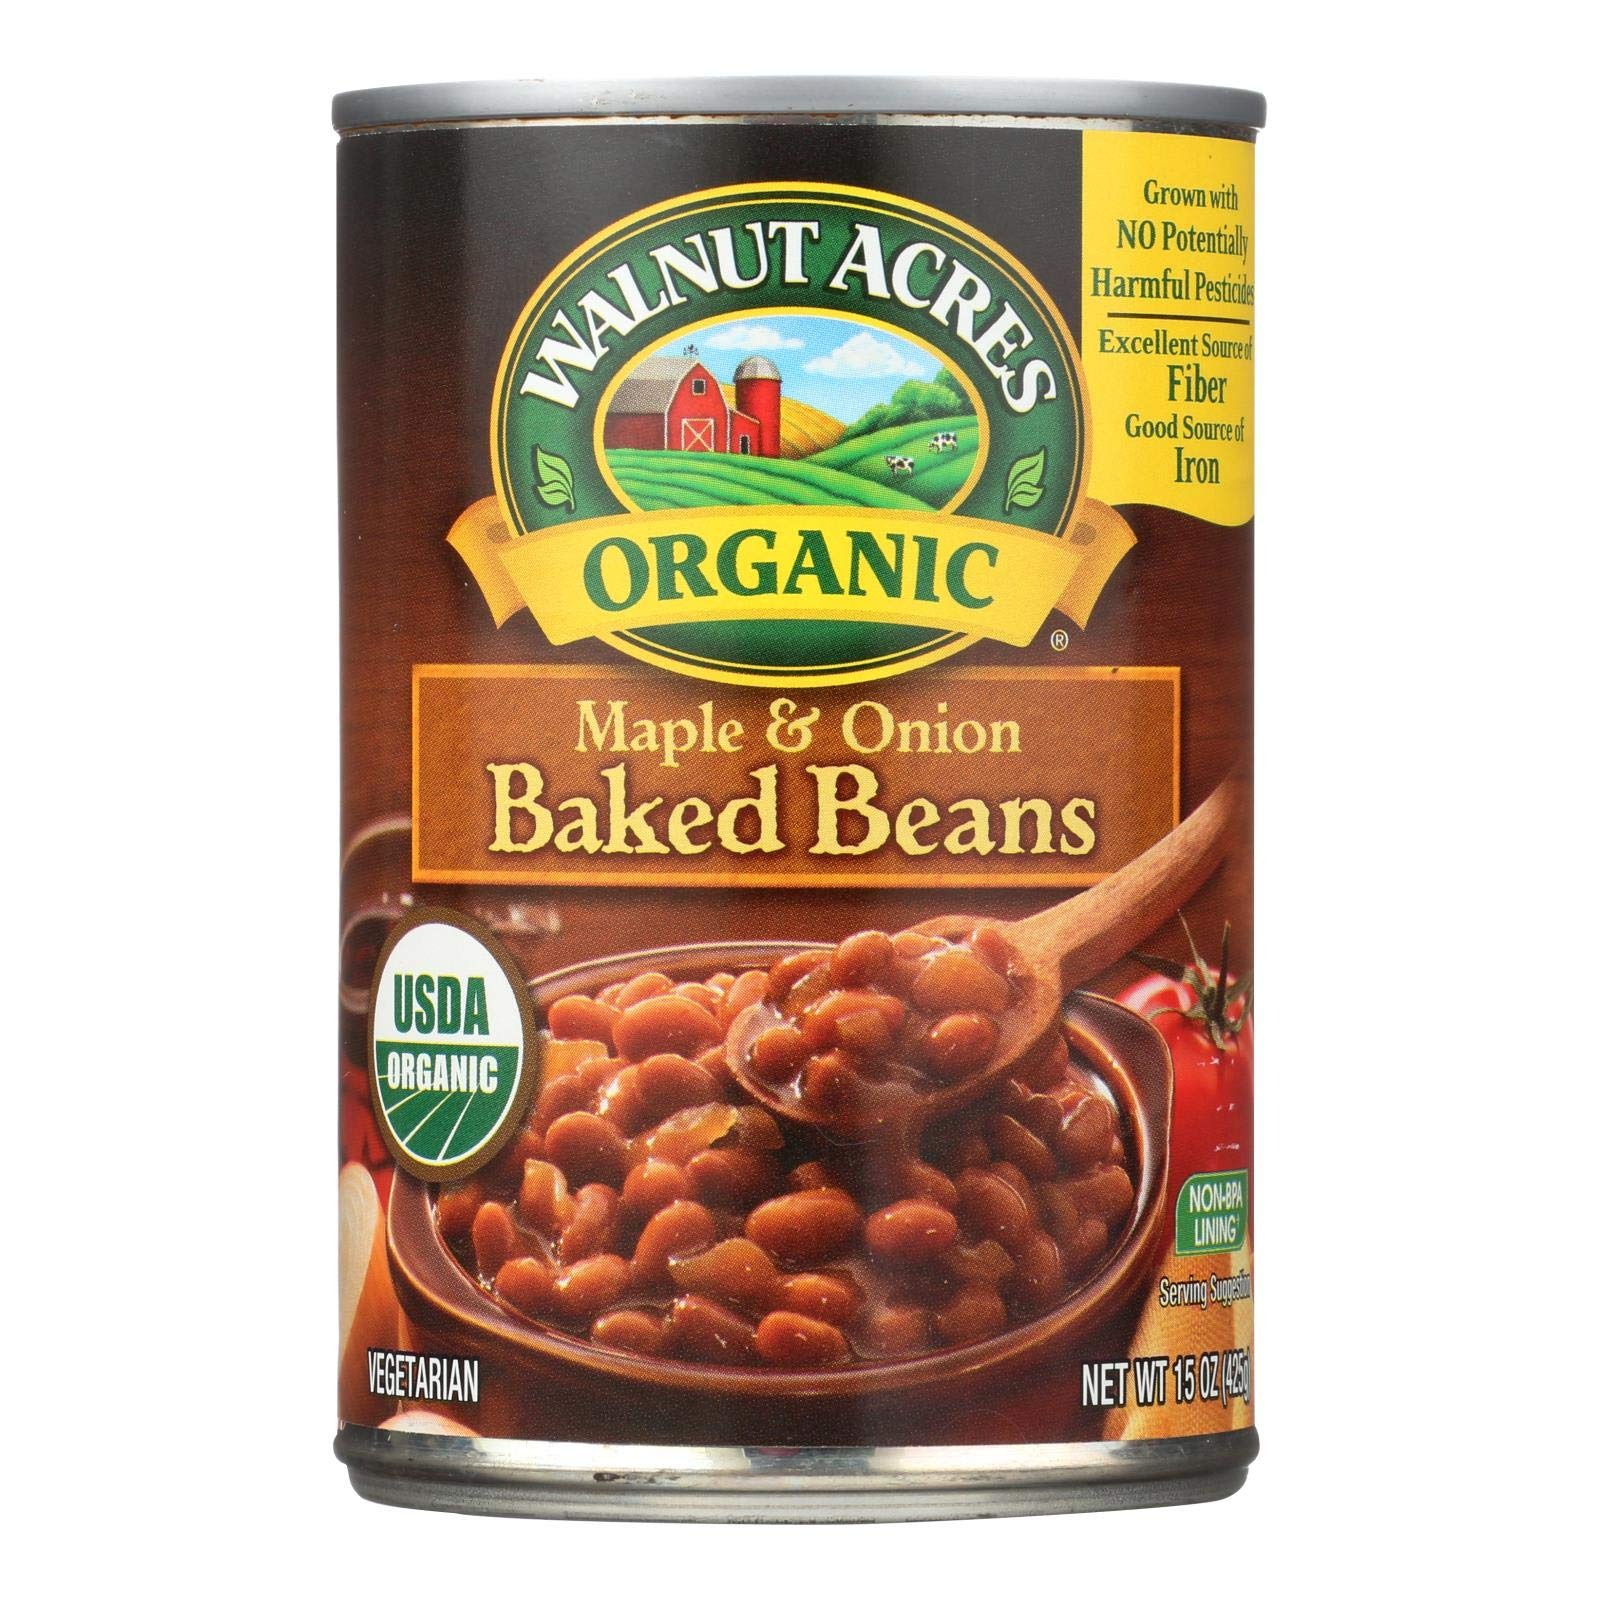
Item Name: Walnut Acres Organic Baked Beans, Maple Onion, 15 Ounce Cans
Product Description: Grocery
Value: 15.0
Unit: Fl Oz

Price: 11.92